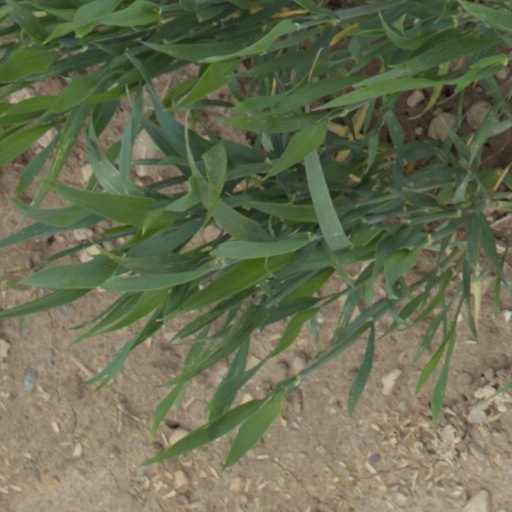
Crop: wheat